Ottoman architecture

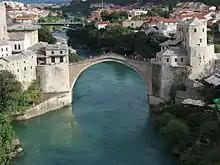
Stari Most (Old Bridge) in Mostar (1557–1566) is one of the most celebrated Ottoman monuments in the Balkans.

Glazed tile decoration in the "cuerda seca" technique was used in early Ottoman monuments. The most extensive example is the Green Mosque and the associated Green Tomb in Bursa (early 15th century). The tiles of the Green Mosque complex generally have a deep green ground mixed with combinations of blue, white, and yellow forming arabesque motifs. A large portion of the tiles are cut into hexagonal and triangular shapes that were then fitted together to form murals. Some of the tiles are further enhanced with arabesque motifs applied in gilt gold glazing over the other colours. The artistic style of these tiles – and of other early Ottoman art – was influenced by an "International Timurid" taste that emerged from the intense artistic patronage of the Timurids, who controlled a large empire across the Middle East and Central Asia.